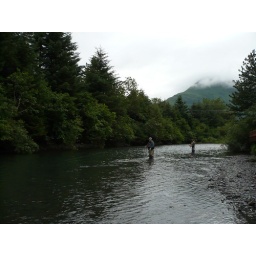
The Kodiak airport is just over those trees, but the salmon are running here.